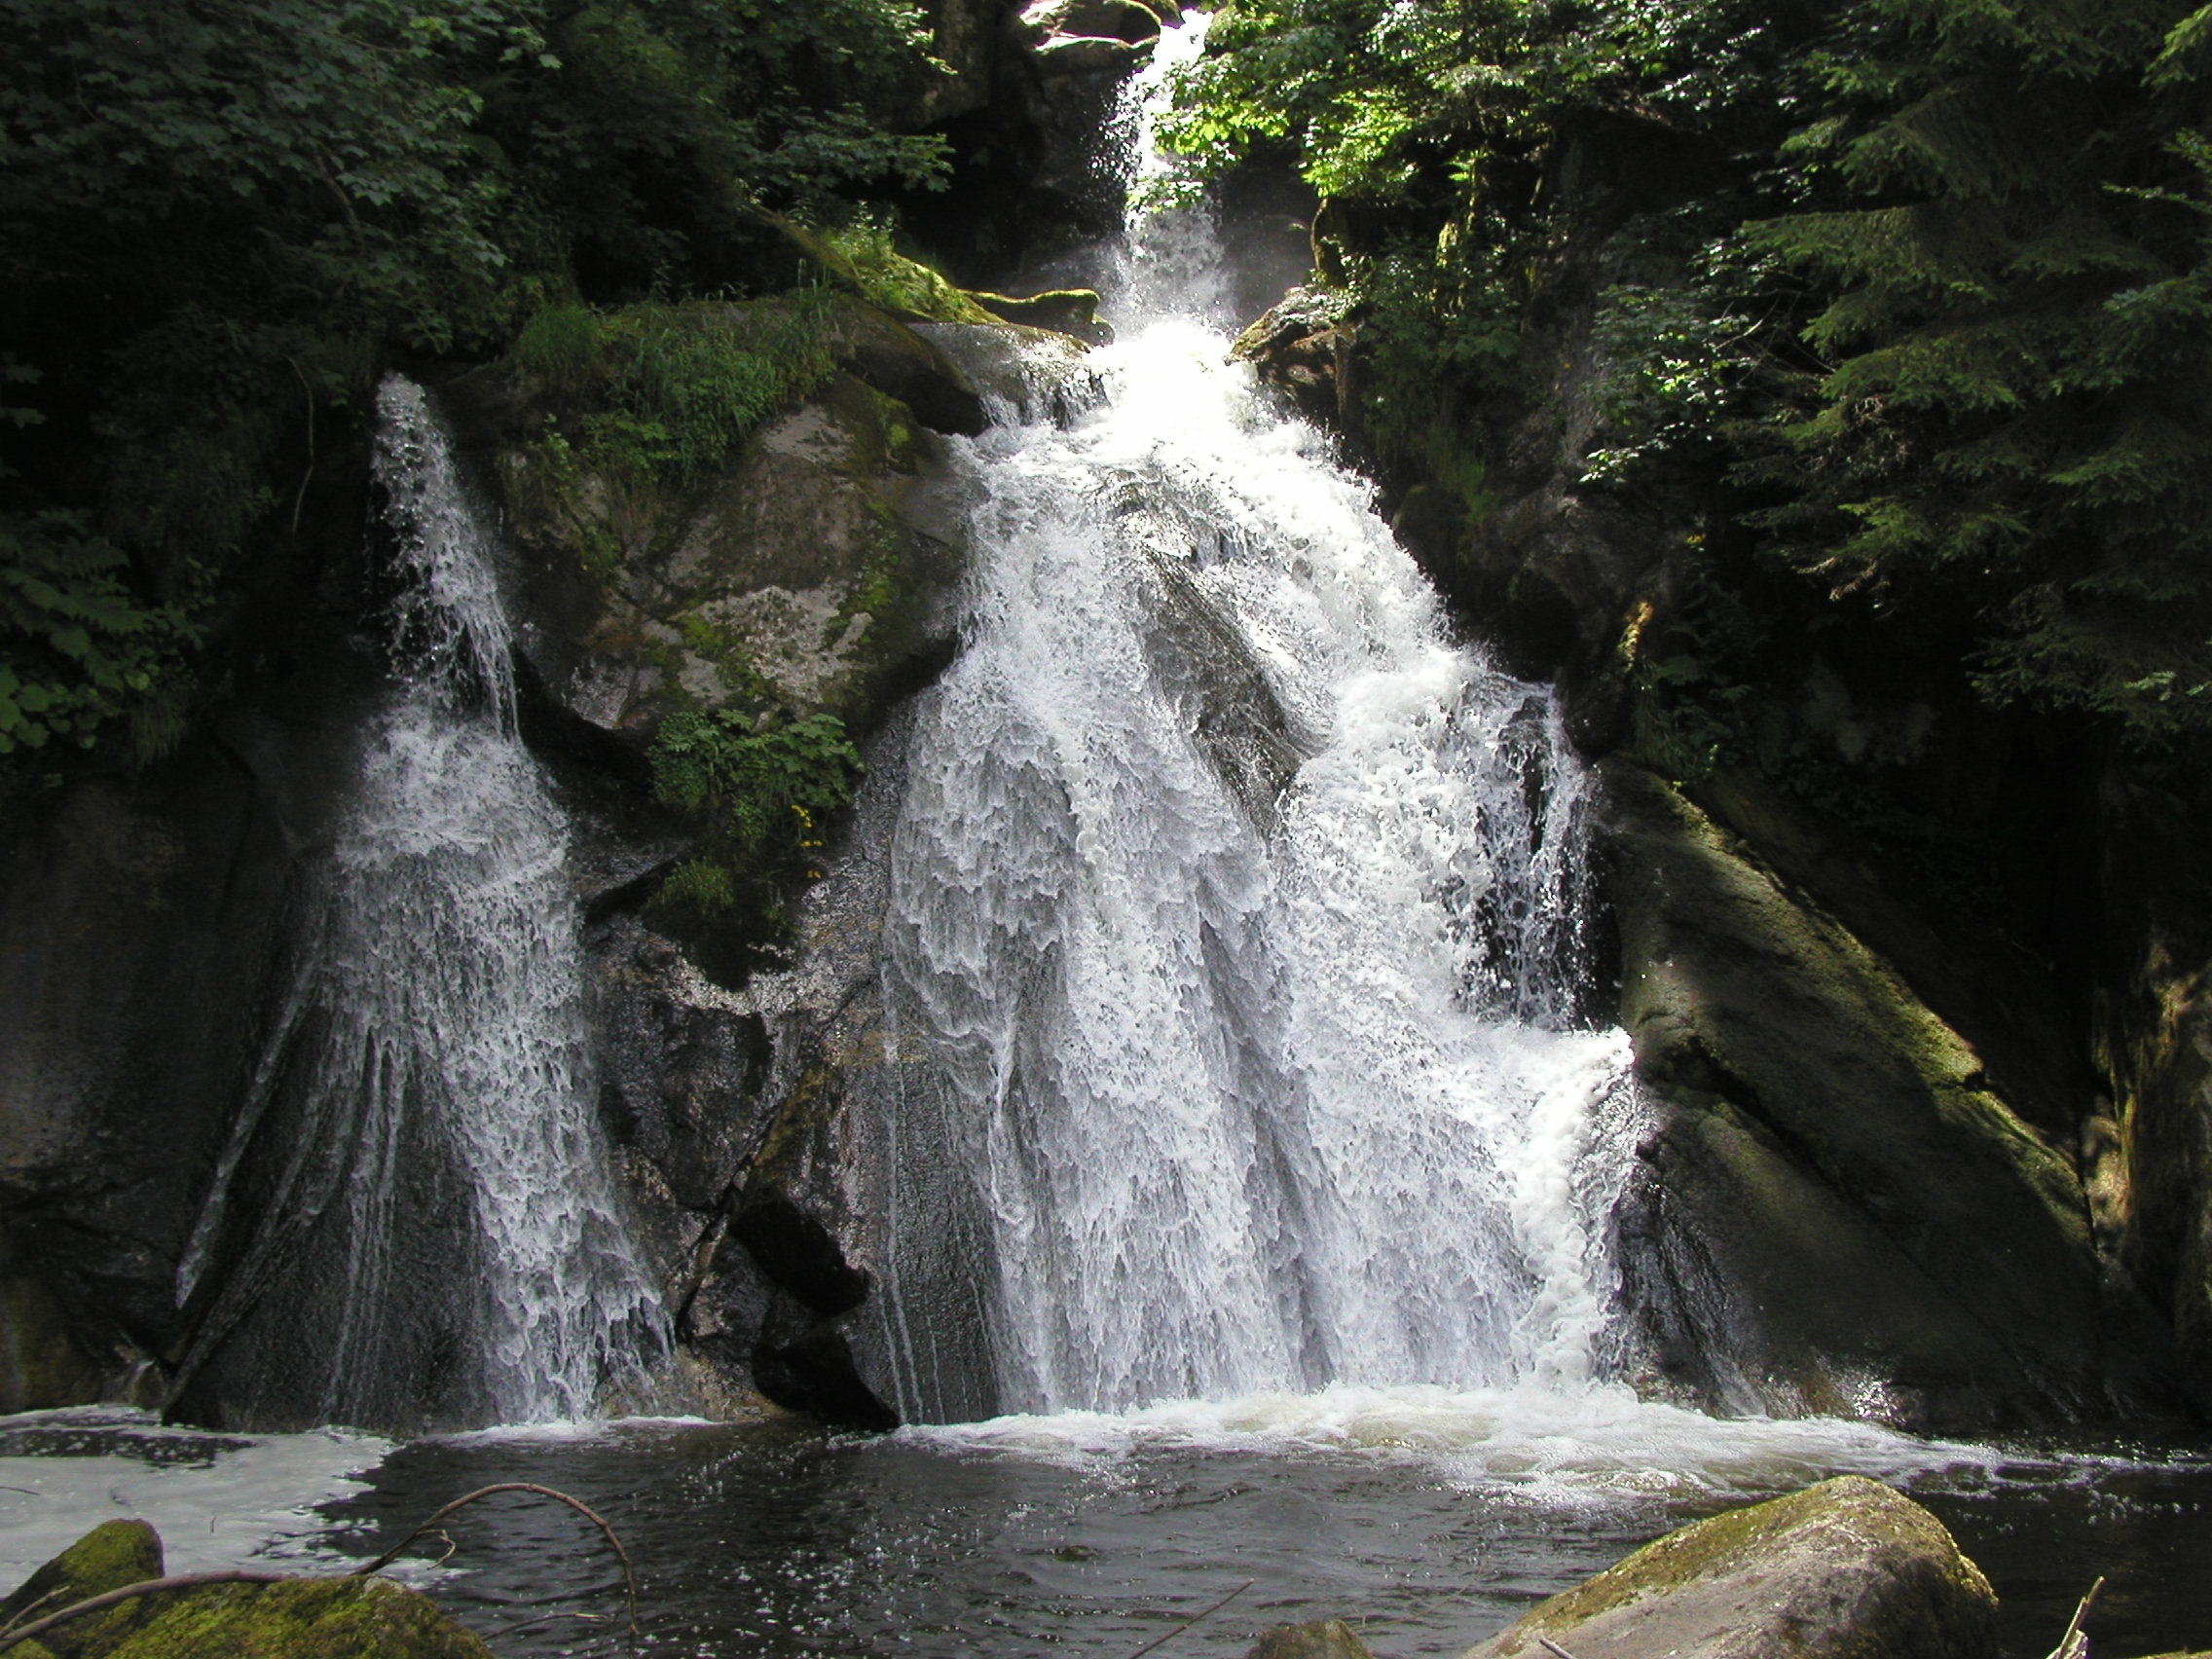
water, nature, waterfall, stream, body of water, wasserfall, water feature, watercourse, triberg